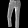
Label: Trouser